Barbara Kostrzewska

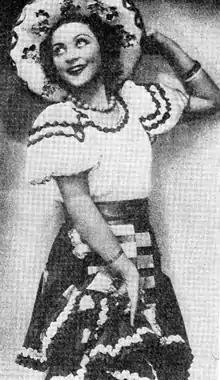
Barbara Kostrzewska

Barbara Kostrzewska (21 October 1915 in Jodłowa – 14 November 1986 in Warsaw) was a Polish singer and theater director. She performed from late 1930s until after the war, when she became involved in managing several theaters. During World War II she worked for Polish resistance Armia Krajowa and took part in the Warsaw Uprising. She starred in the 1951 film "Warsaw Premiere".